Treaty of Fort Laramie (1851)

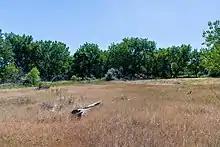
The campsite location of Fort Laramie Mounted riflemen in 1851 near the junction of the North Platte River and Horse Creek west of Morrill, Nebraska.

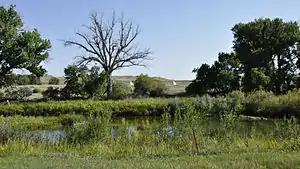
Fort Laramie National Historic Site, with tipis across Laramie River, where the treaty of 1868 was negotiated.

The Fort Laramie Treaty of 1851 was signed on September 17, 1851 between United States treaty commissioners and representatives of the Cheyenne, Sioux, Arapaho, Crow, Assiniboine, Mandan, Hidatsa, and Arikara Nations. Also known as Horse Creek Treaty, the treaty set forth traditional territorial claims of the tribes.